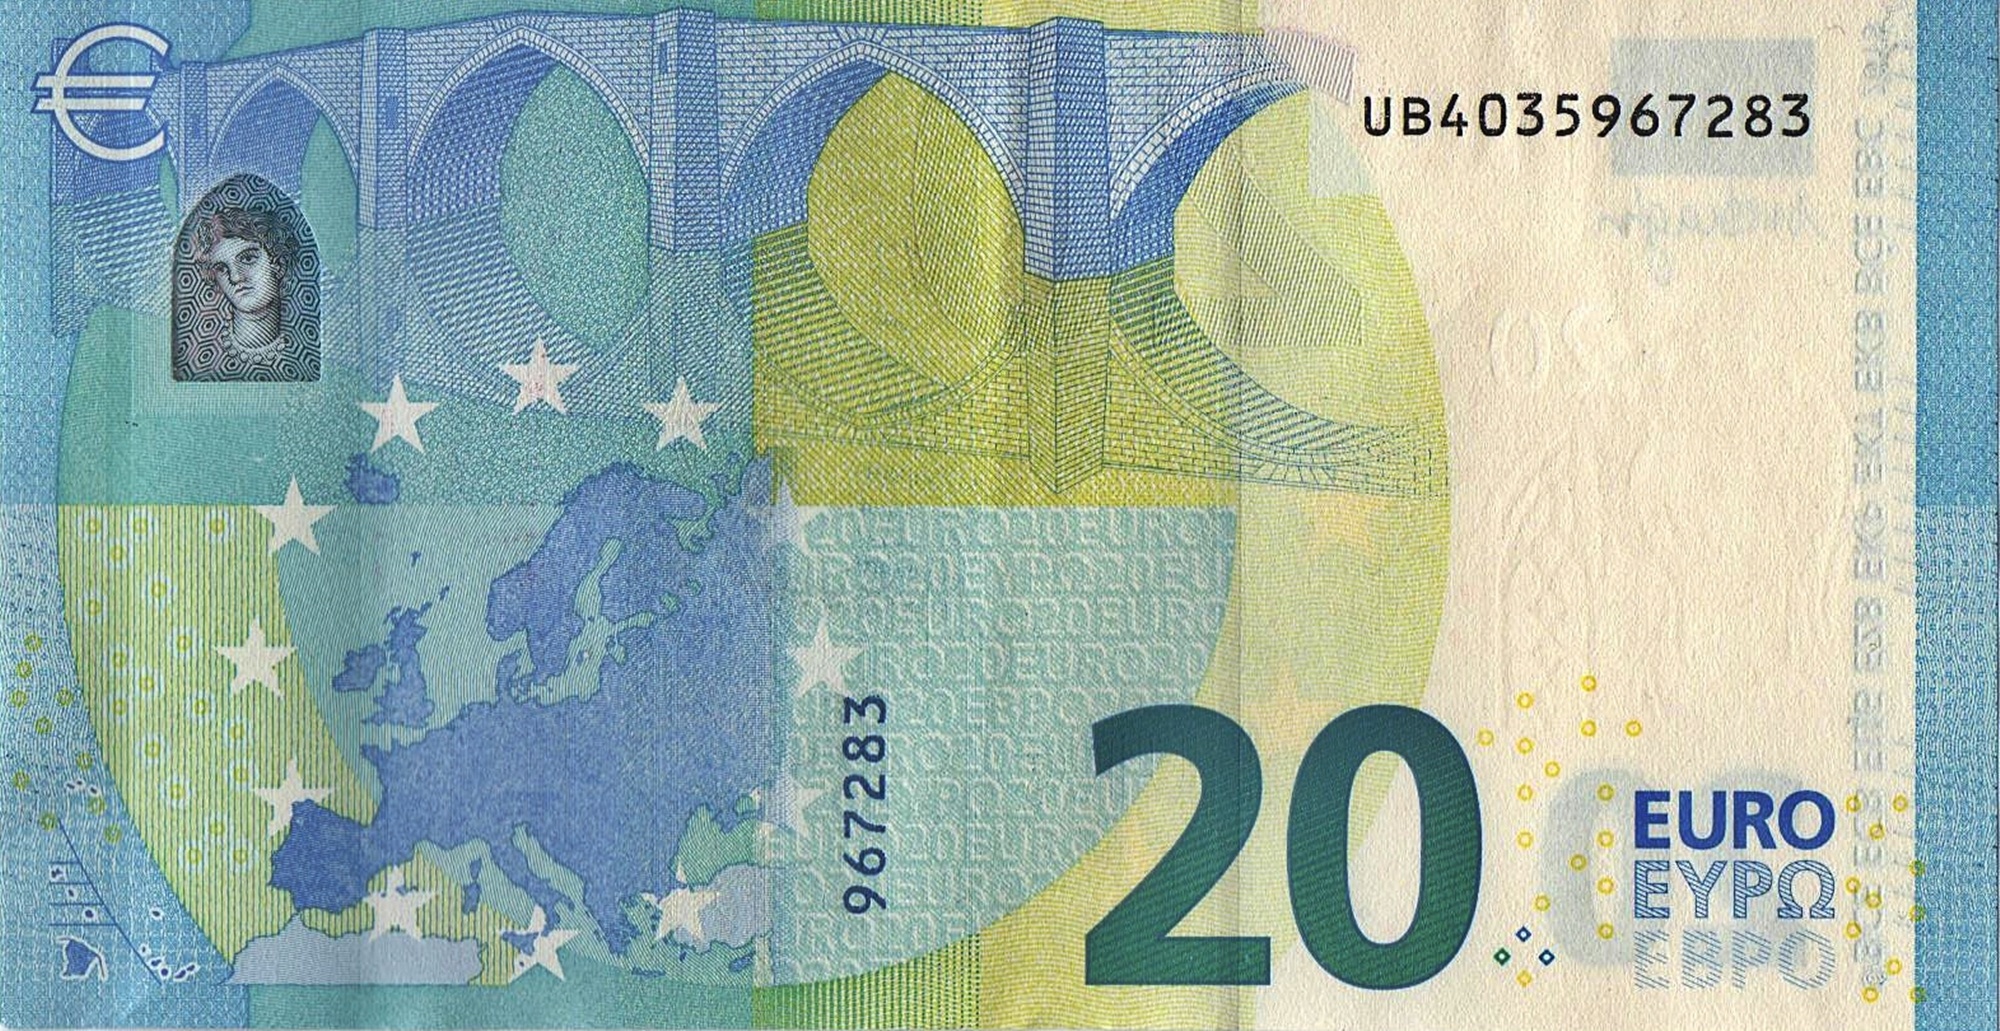
money, paper, material, cash, currency, new, euro, banknote, 20 euro